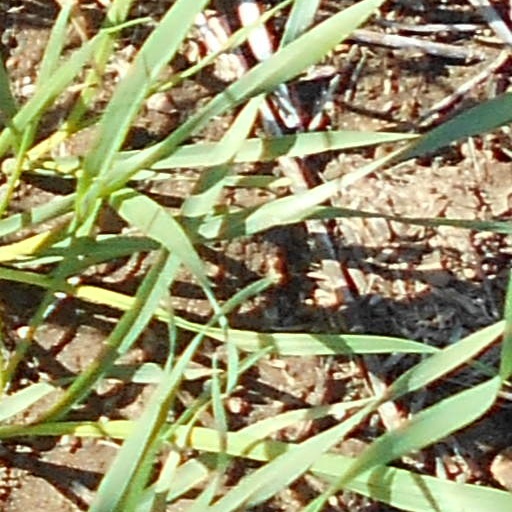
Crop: wheat